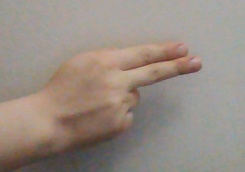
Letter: ain